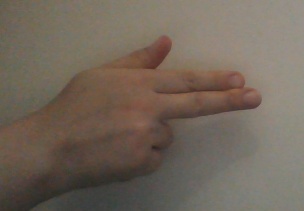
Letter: ghain